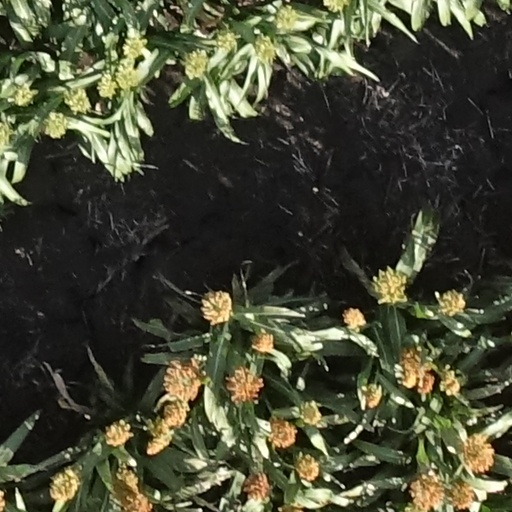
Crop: sorghum